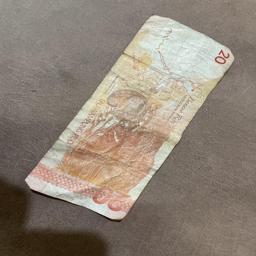
Label: 20_Old_Back